Barcheek trevally

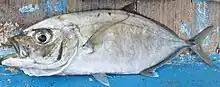
The narrow black bar on the operculum is characteristic of the species

The barcheek trevally is a moderately large fish, growing to a maximum recorded length of . It is one of the more easily recognized members of "Carangoides" due to its slightly protruding lower jaw and 'barred cheek' colouration. Its general shape is similar to most other species, having a compressed oblong body, with the dorsal and ventral profiles equally convex, although in large specimens, the dorsal profile of the head is nearly straight. The dorsal fin is in two parts, the first with 8 spines and the second with 1 spine and 22 to 24 soft rays, with the lobe of this second fin shorter than the head length. The anal fin has 2 anteriorly detached spines followed by 1 spine and 18 to 20 soft rays. The lateral line has a low anterior arch, with this curved section being longer than the posterior straight section. The straight section contains 20 to 26 scales followed by 11 to 18 small scutes. The breast is completely scaled. The lower jaw is enlarged and slightly protrudes beyond the upper jaw, with both jaws having bands of small teeth present. There are 27 to 40 gill rakers in total and 24 vertebrae.